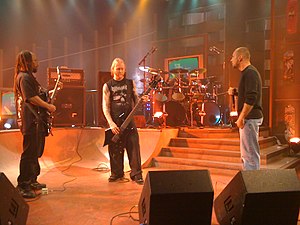
Suffocation
Suffocation er et amerikansk dødsmetal-band, som blev dannet i 1990 i New York, USA. Bandet er især blevet kendt for deres store indflydelse på både brutalt og teknisk dødsmetal. Efter udgivelsen af Despise The Sun gik bandet i opløsning, men valgte at gendanne sig i 2002.